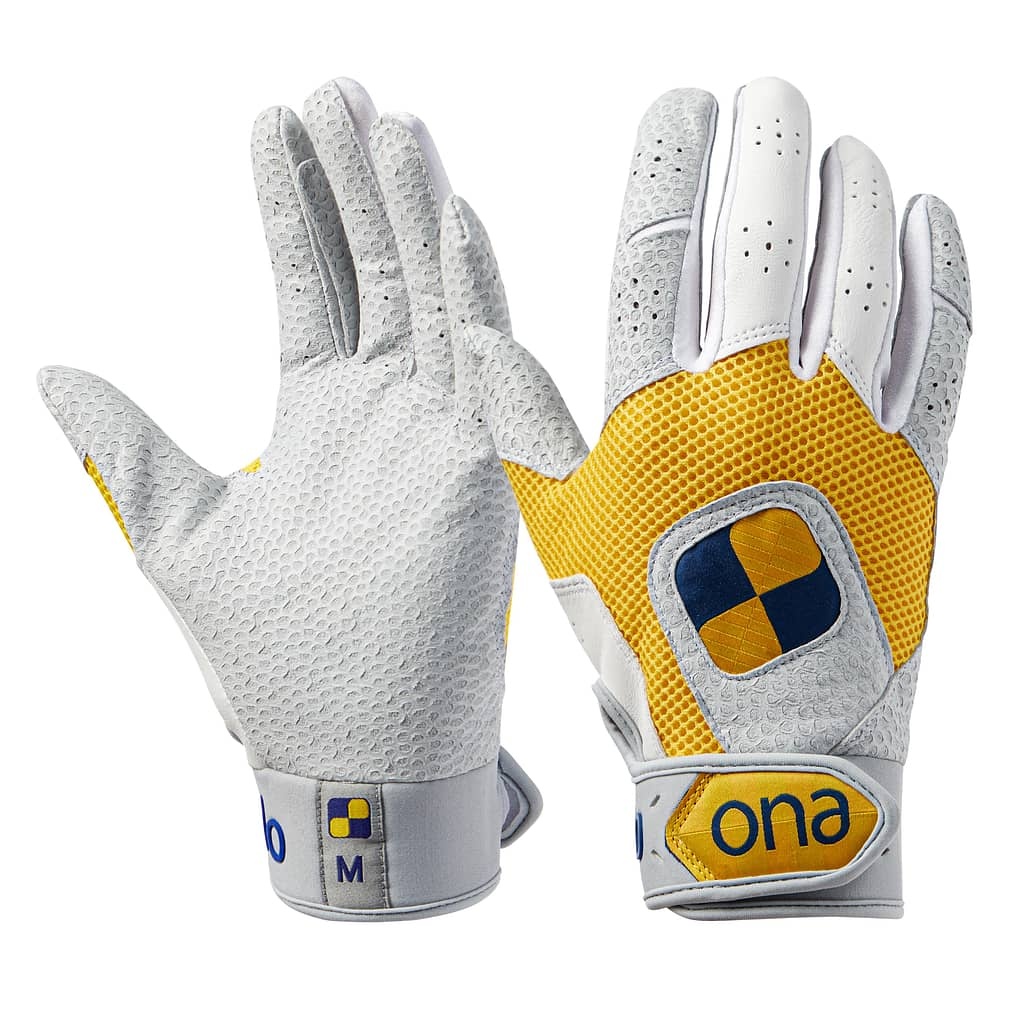
Speed XT Yelow
Light weight, textured leather polo gloves engineered with Gripster™ technology, a microscopic incorporation of grip-enhancing material into the surface of the leather delivering a superior grip. The more you sweat, the better the grip!
Brand: Ona Polo
Category: Sporting Goods > Athletics > Water Polo